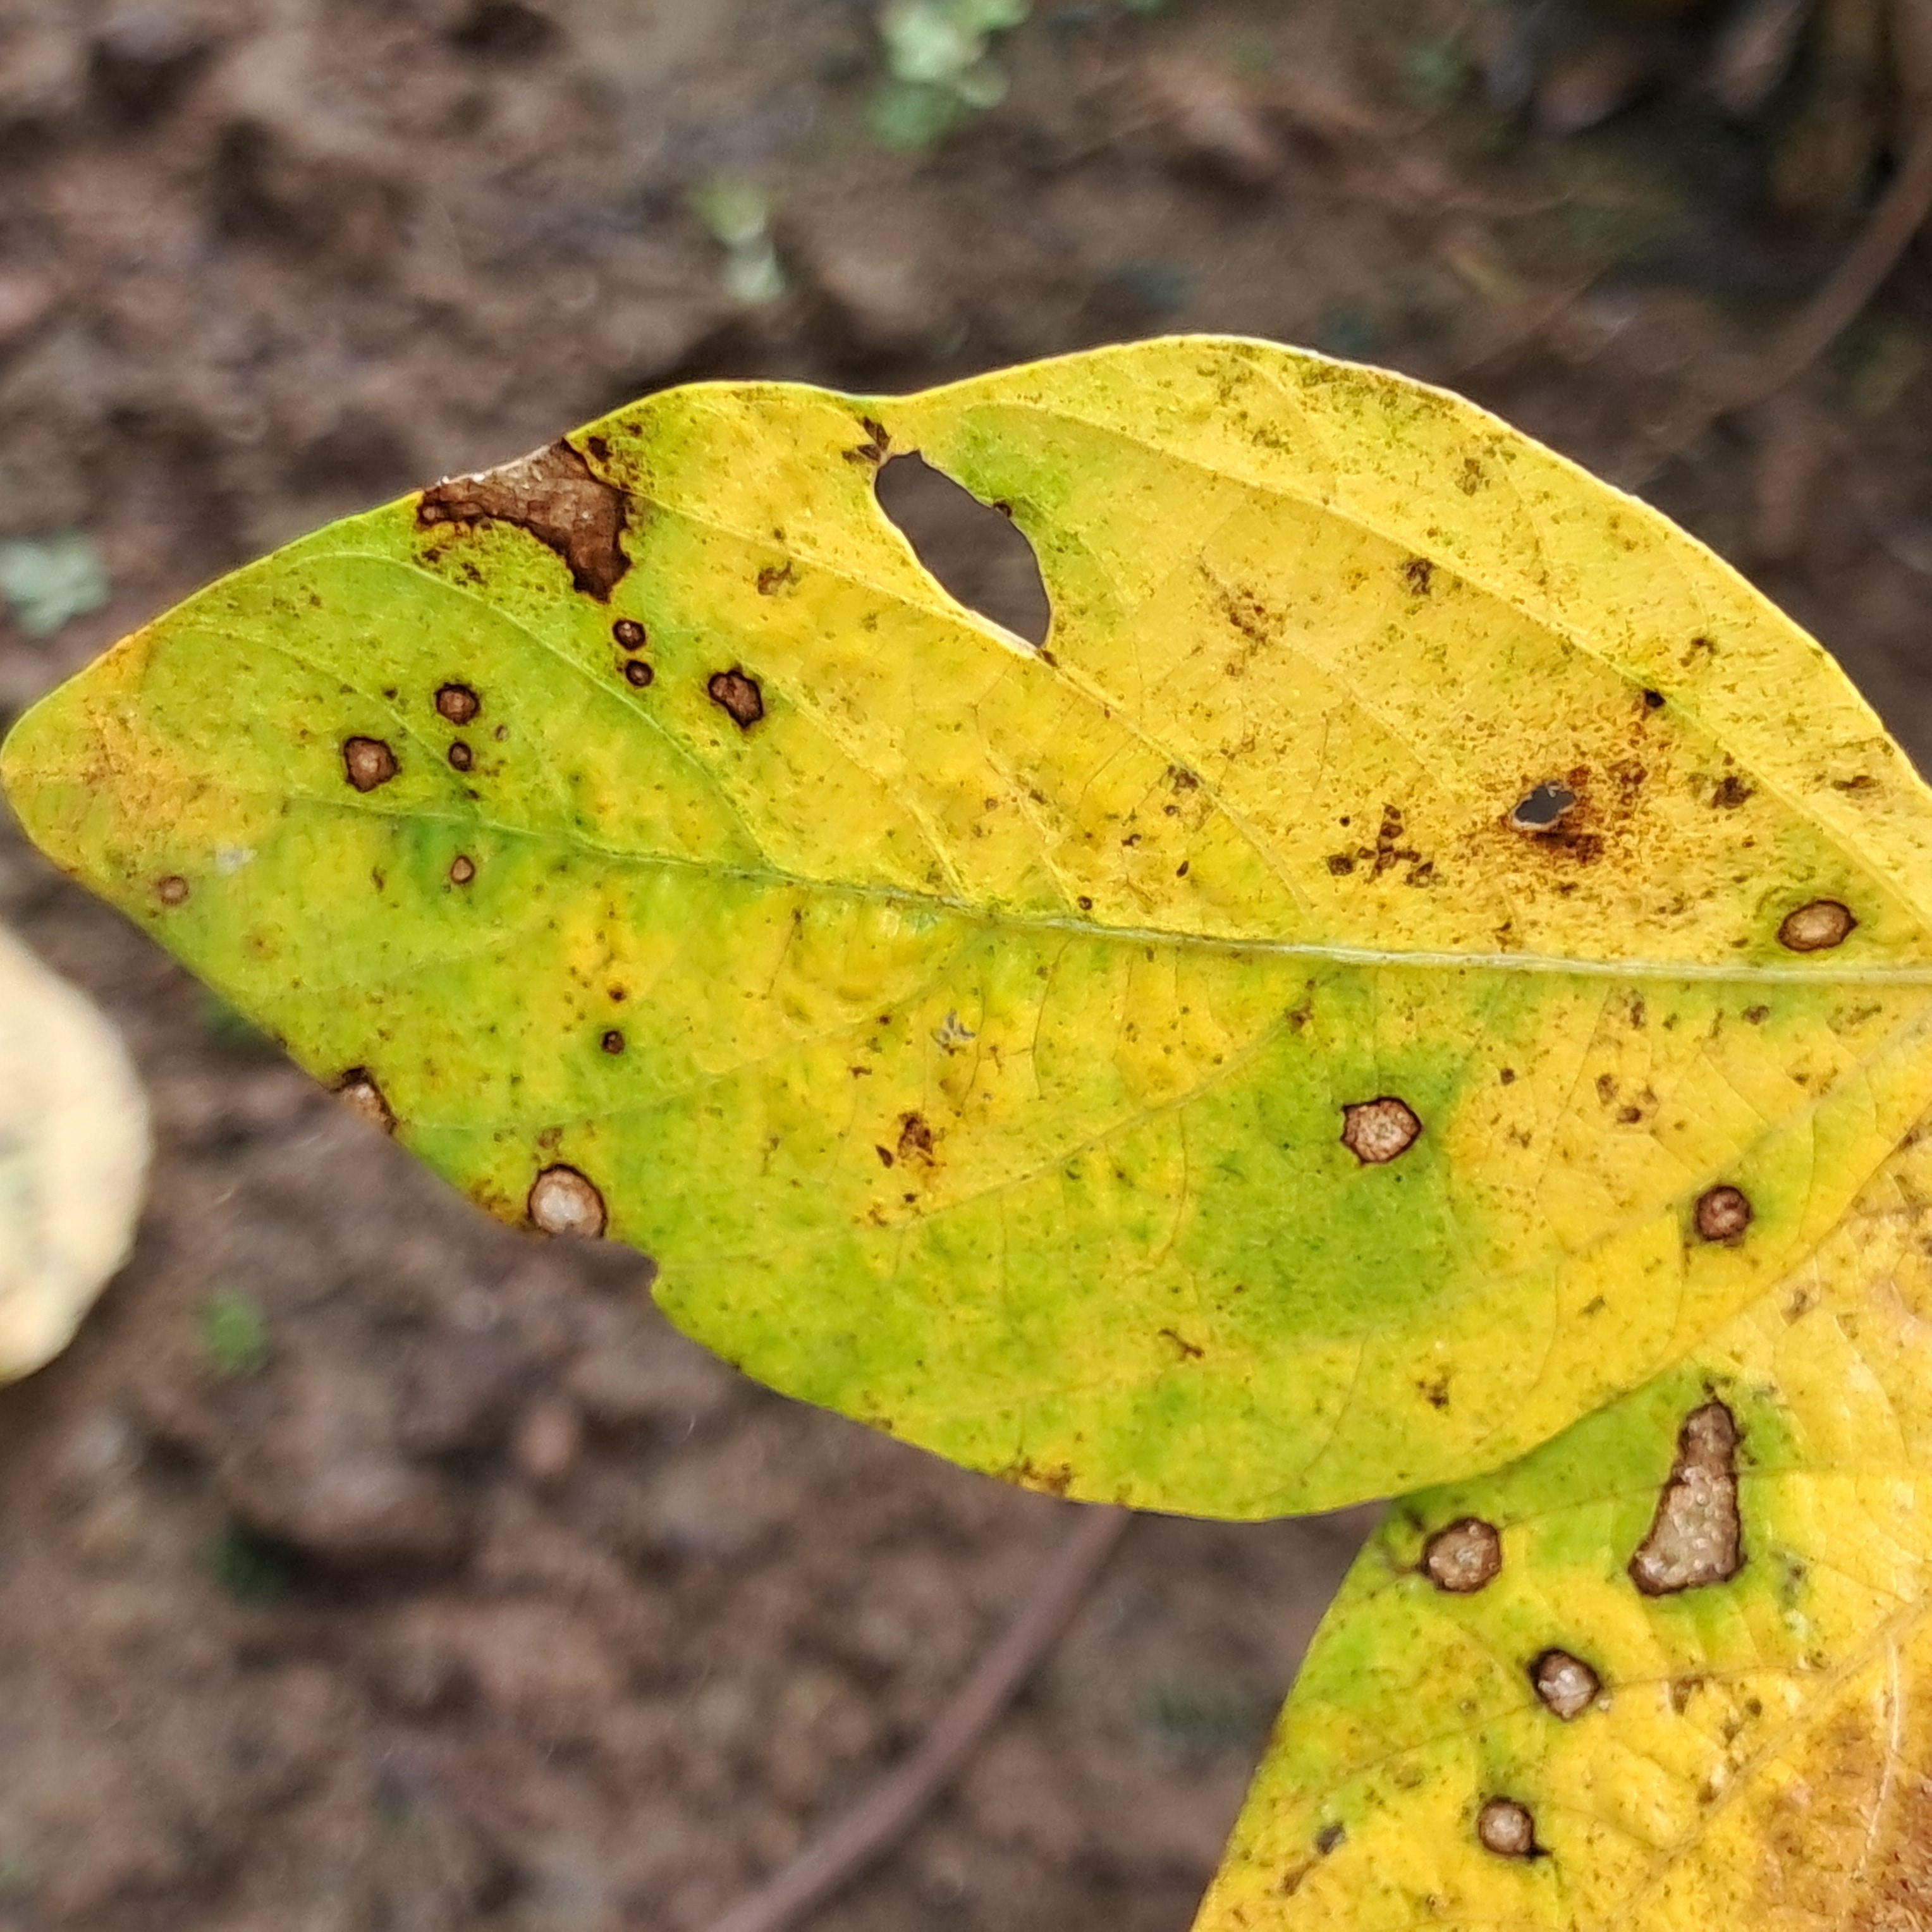
Label: Frog_Leaf_Eye